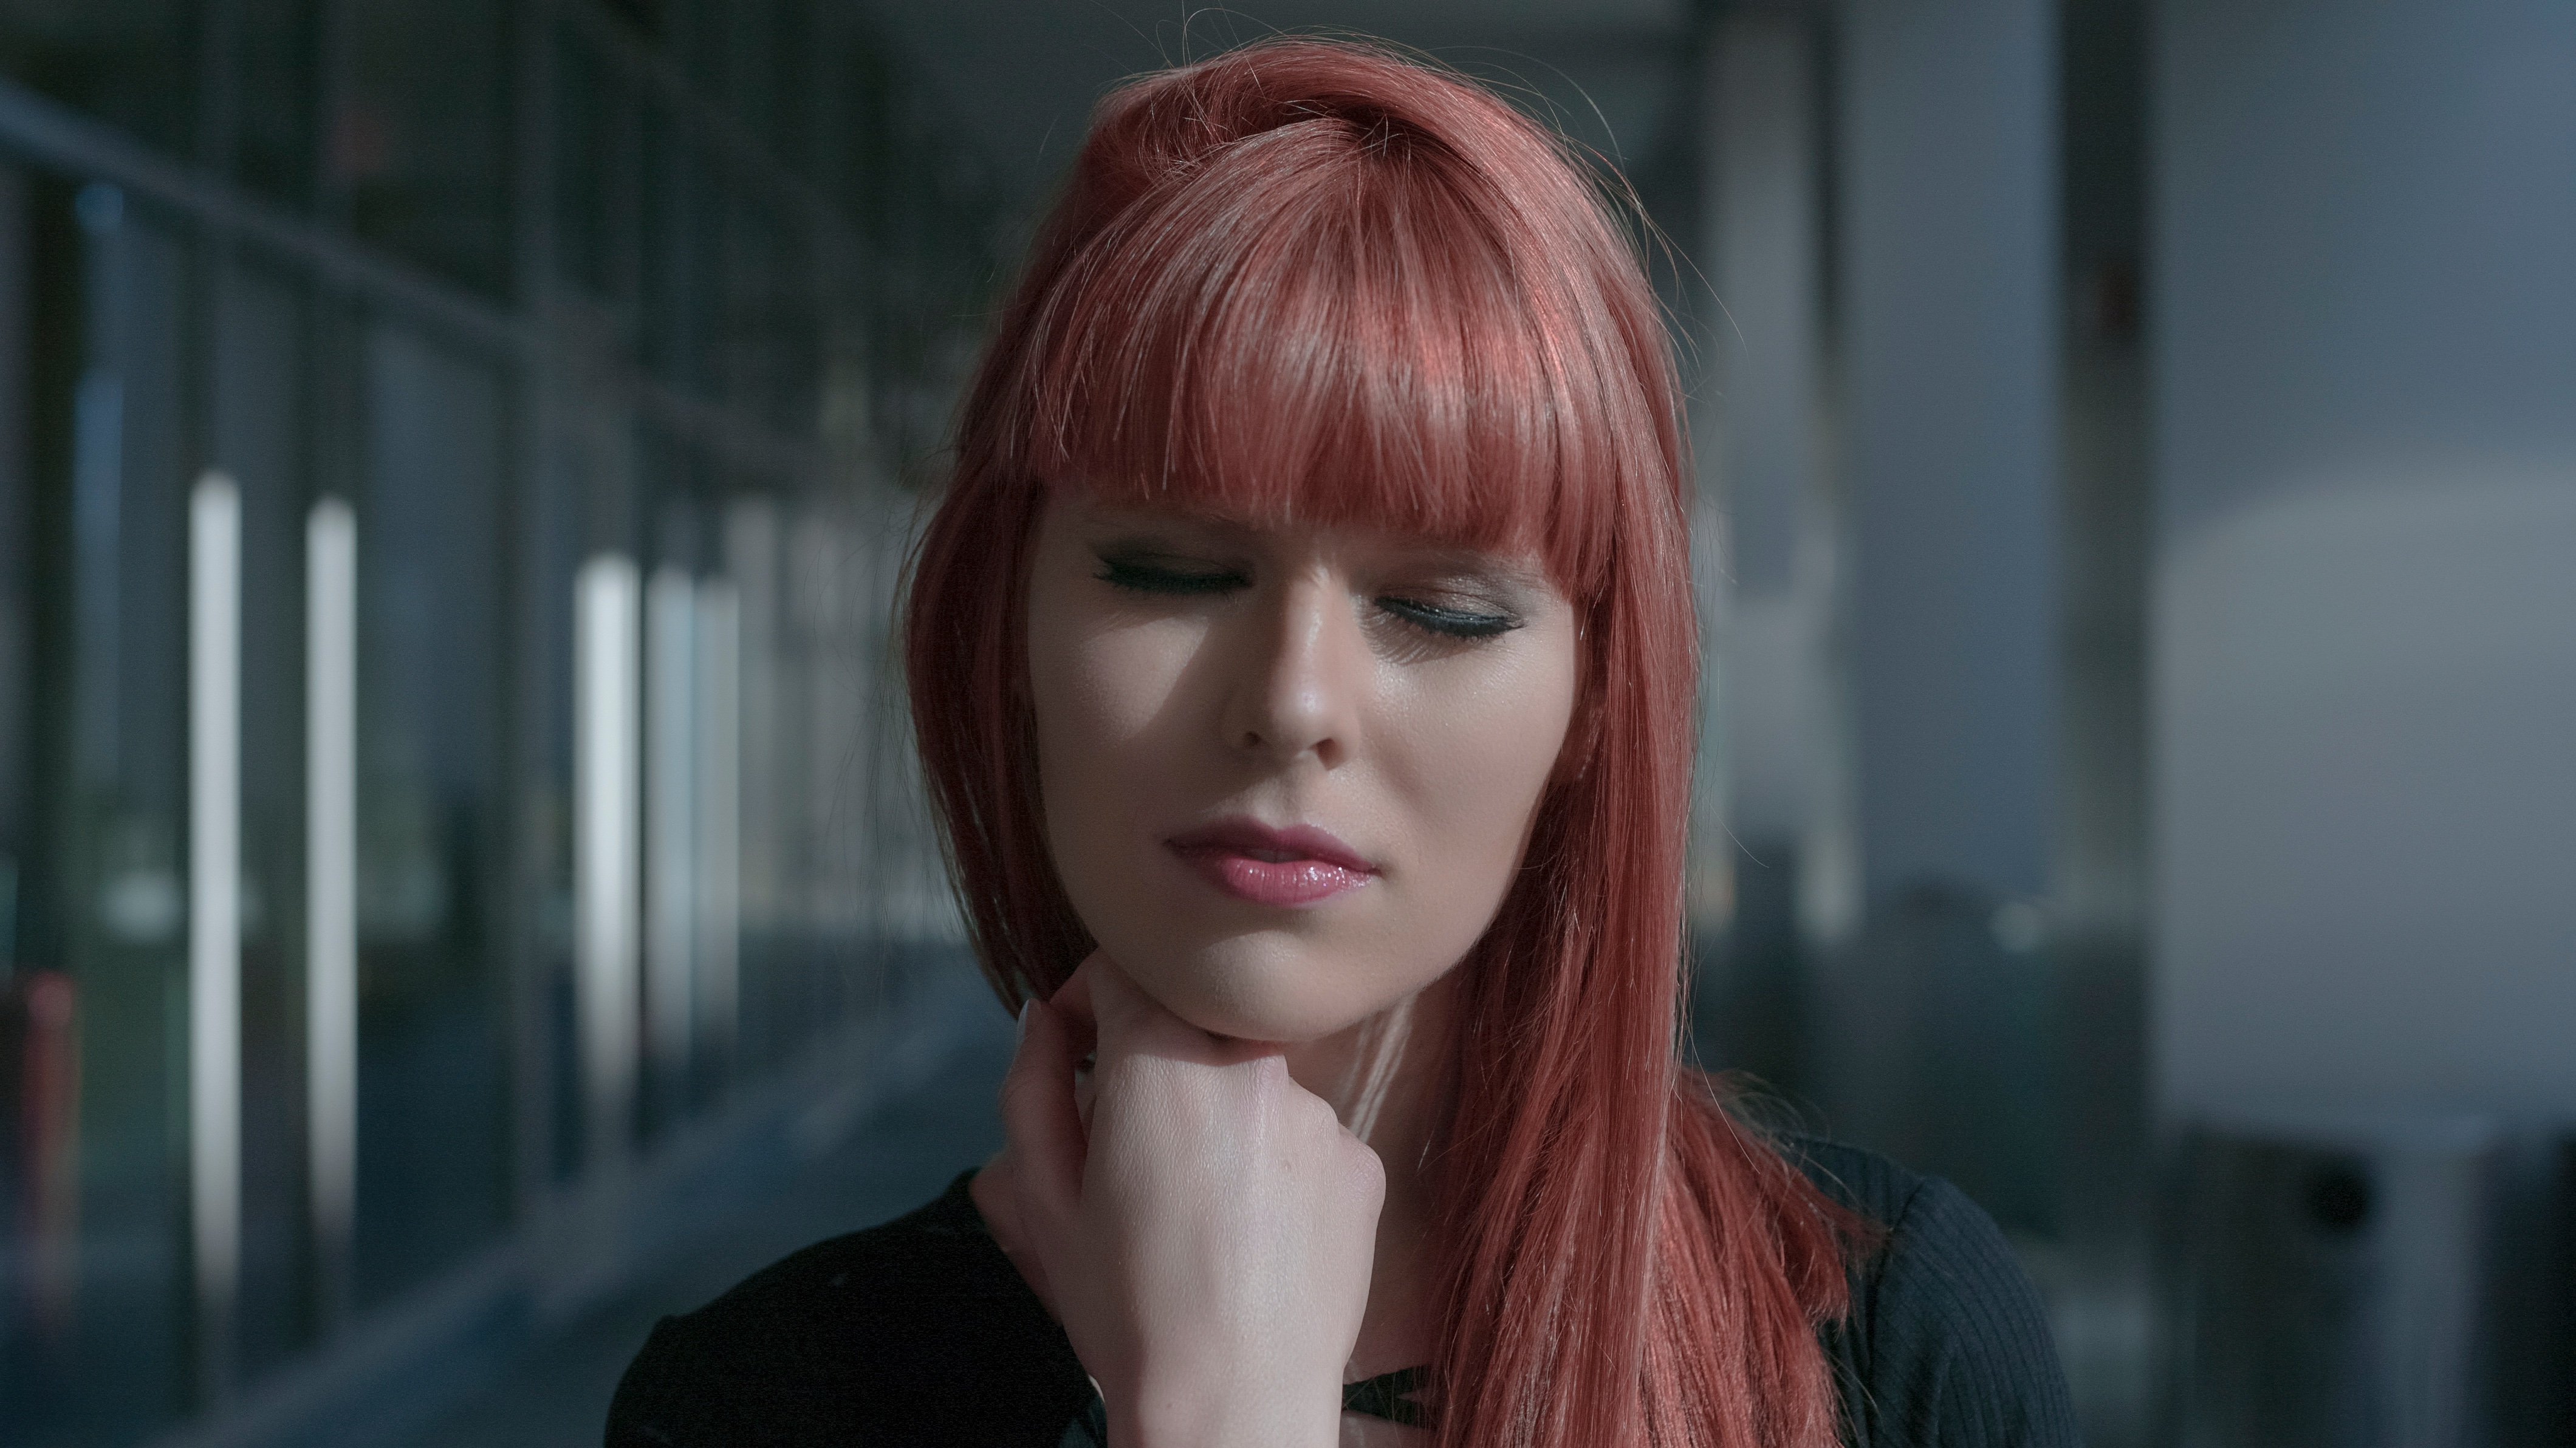
girl, hair, portrait, model, red, color, fashion, lady, hairstyle, face, eye, head, skin, beauty, blond, organ, anime, screenshot, brown hair, human hair color